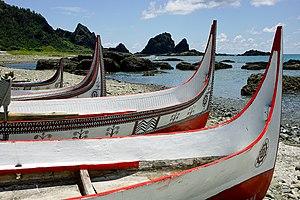
Les Da'o ou Yami sont l'un des aborigènes de Taïwan, officiellement reconnus par la République de Chine.